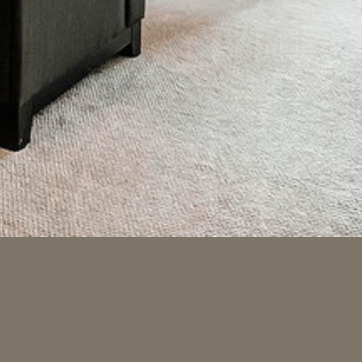
Material: carpet